Rushlight

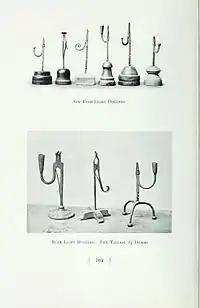
Examples of rushlight fixtures

The burning rushlight was normally held by metal clips at an angle of about 45 degrees. If the rush is held vertically, it tends to have a dimmer flame. If held horizontally, it may burn too quickly. However, there were some devices designed to keep the burning rush in a vertical position, including nightlights made from cylinders of tin or sheet-iron perforated with holes that would allow the light to shine out.